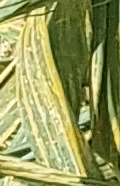
Label: Wheat___Yellow_Rust